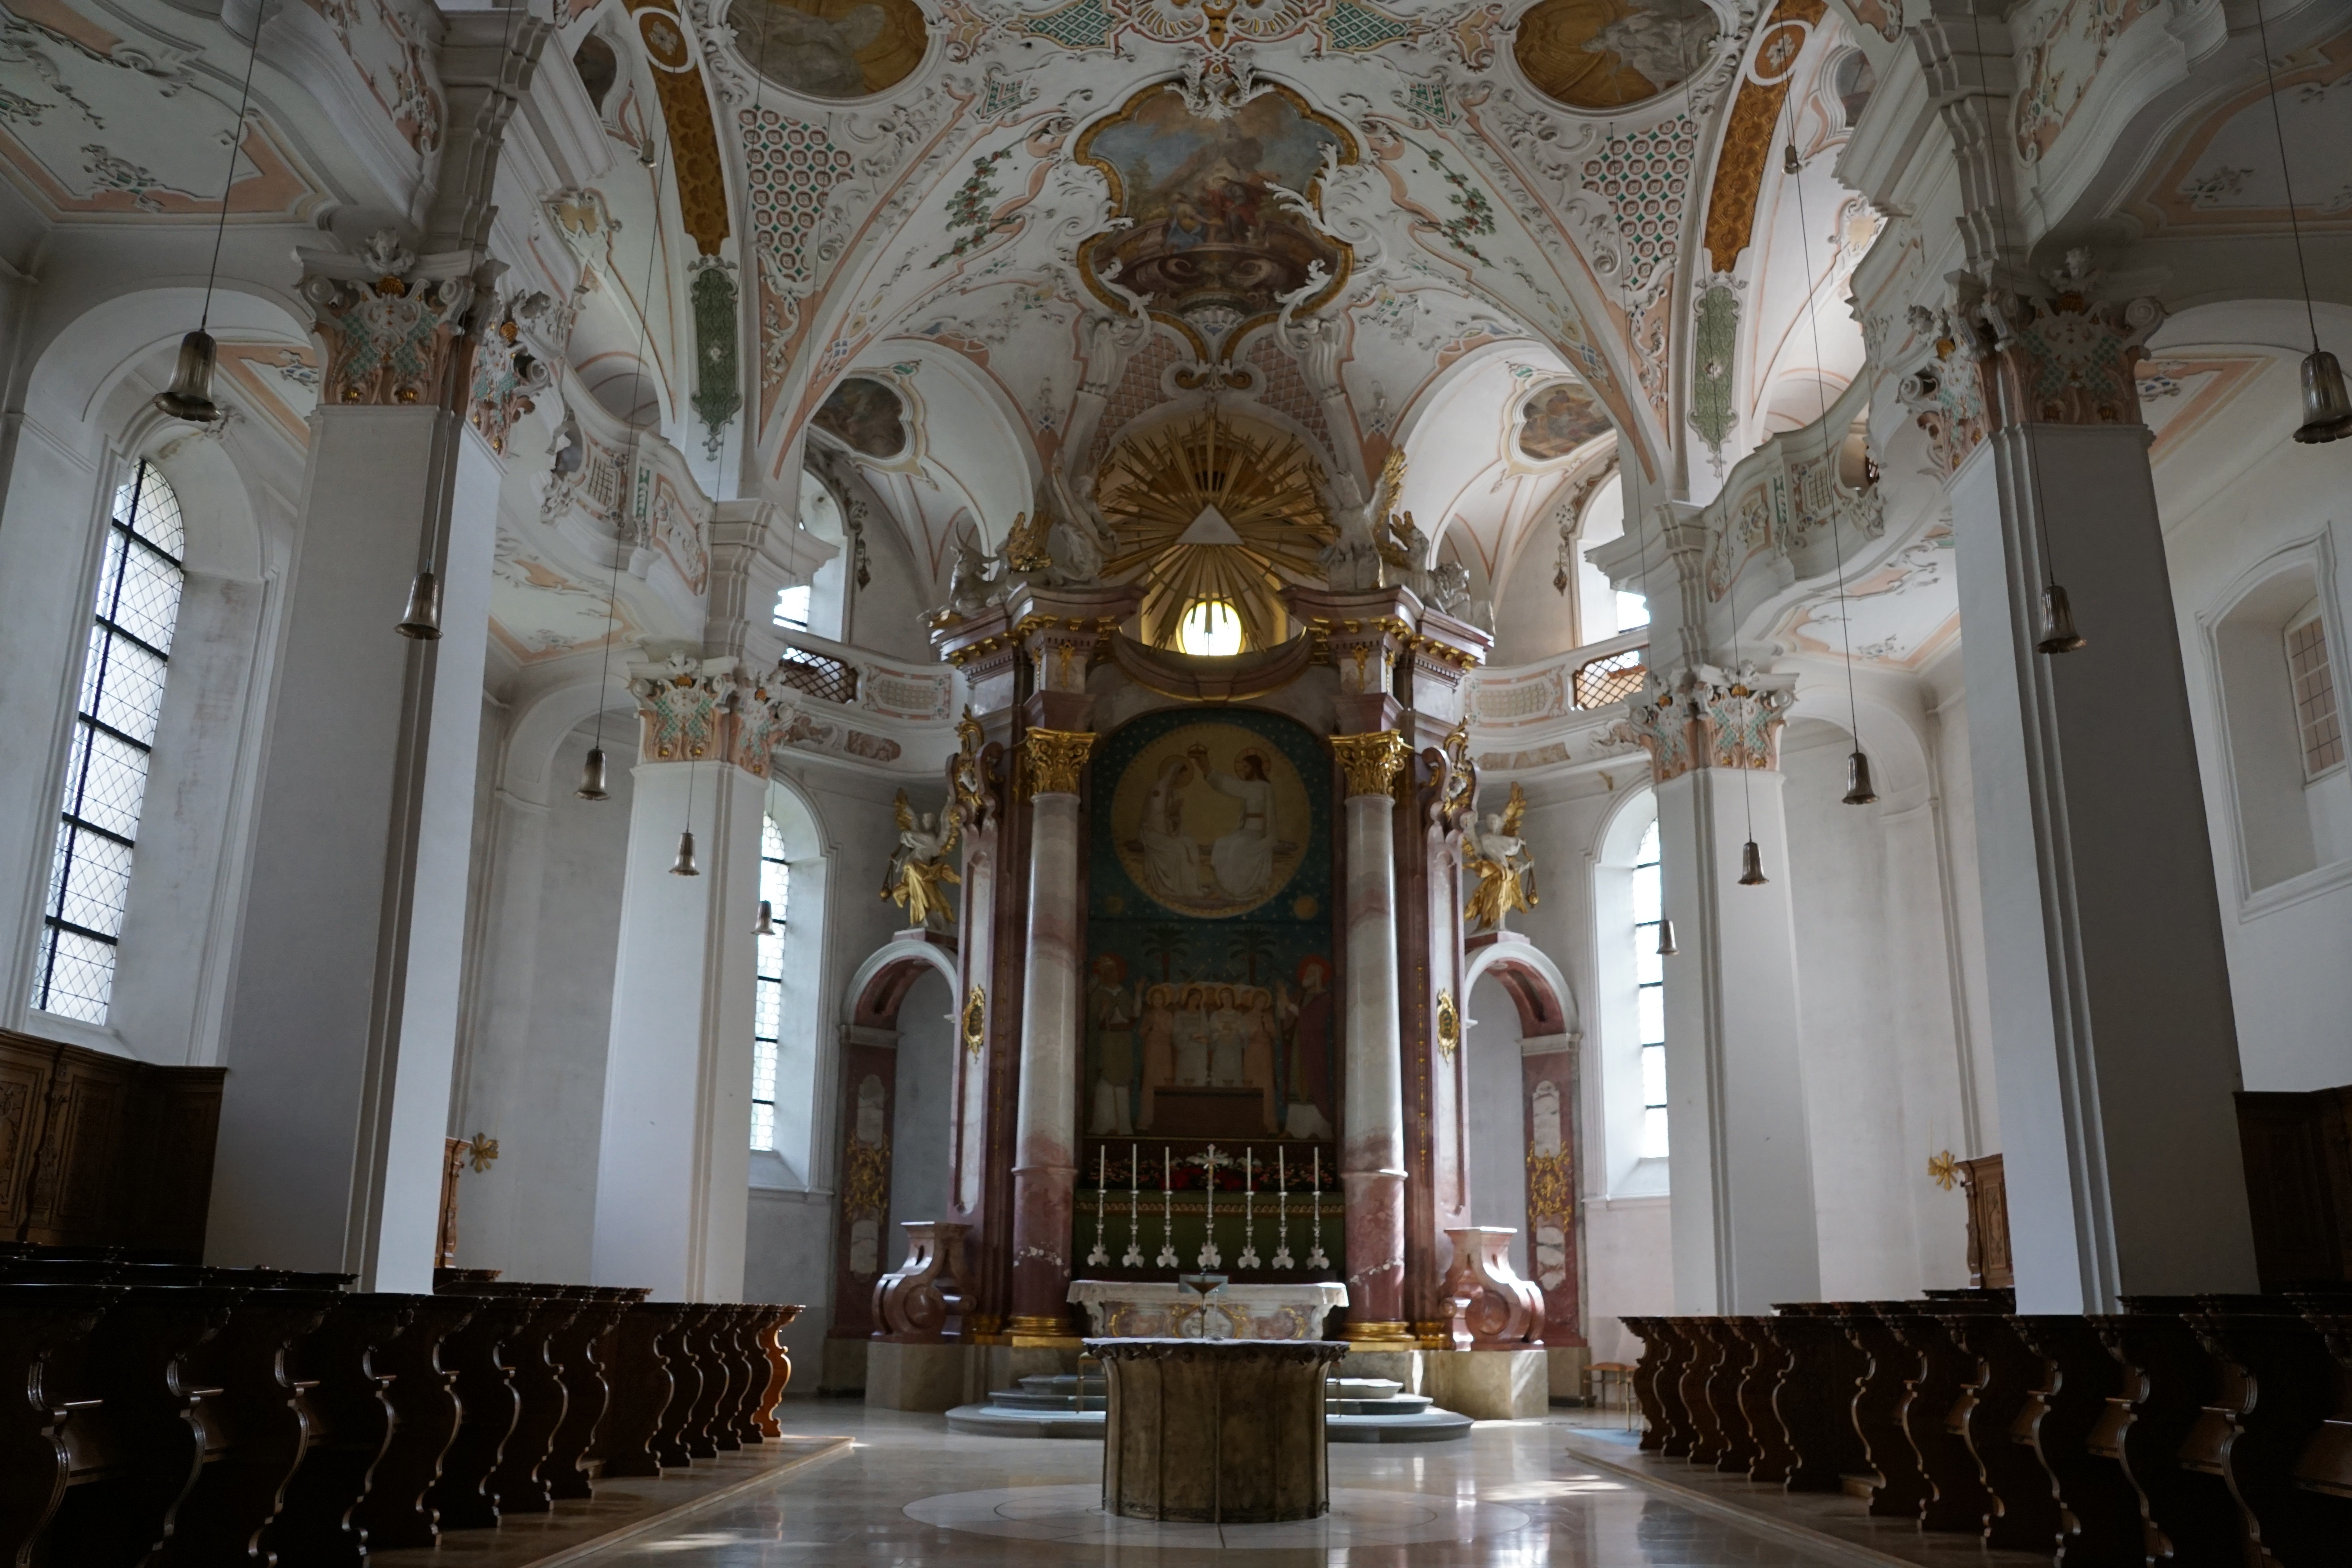
architecture, building, palace, religion, church, cathedral, chapel, place of worship, catholic, altar, faith, monastery, maria, germany, synagogue, basilica, god, exam, beuron